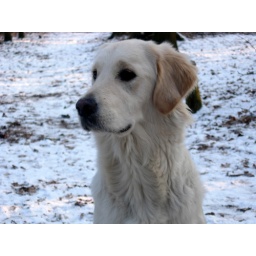
Alix is a female golden retriever and a service dog in training. Picture taken by her foster family.